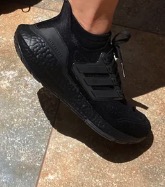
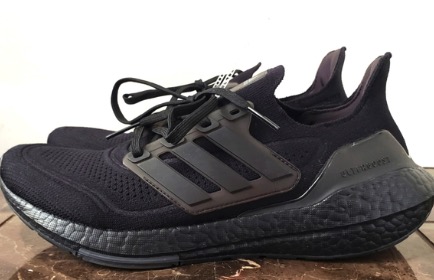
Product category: misc
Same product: yes